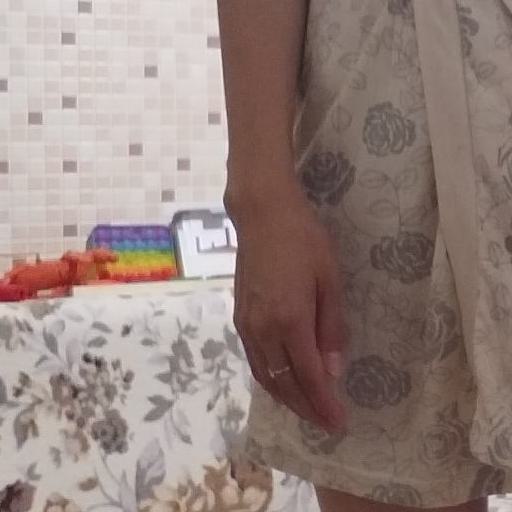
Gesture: no_gesture